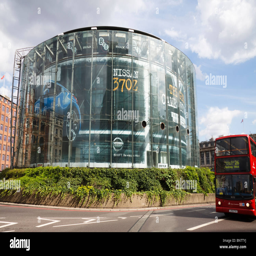
the building with a red bus